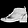
Label: Ankle boot